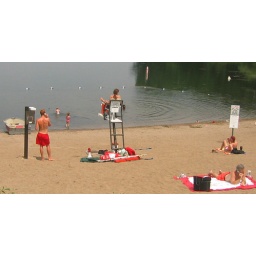
Perhaps they're phoning each other. And yes, that's a phone booth on what passes for a beach in Minneapolis.